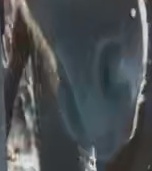
Face region: mouth_nostrils (mouth_chin_nostrils_and_profile)
Pain indicator: not_present